World Athletics

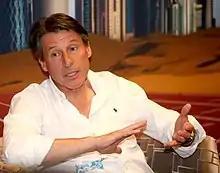
President Sebastian Coe during a media session at the 2015 Doha Diamond League

World Athletics is headed by a president. The World Athletics Council has a total of 26 elected members, comprising one president, four vice-presidents (one senior), the presidents of the six area associations, two members of the Athletes' Commission and 13 Council members. Each member of the Council is elected for a four-year period by the World Athletics Congress, a biennial gathering of athletics officials that consists of the Council, Honorary Members, and up to three delegates from each of the national member federations. Chairpersons and members of Committees, which manage specialist portfolios, are also elected by the Congress. There are four committees: the Cross Country Committee, the Race Walking Committee, the Technical Committee, and the Women's Committee. A further three committees were launched in 2019: Development, Governance and Competitions. The governance structure is outlined in the World Athletics Constitution, which may be amended by the Congress.